Coachella

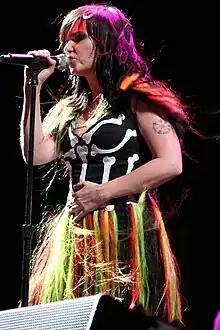
Björk, the festival's first female headliner, performing at Coachella on April 27, 2007

In 2007, Goldenvoice inaugurated the Stagecoach Festival, an annual country music festival that also takes place at the Empire Polo Club the weekend following Coachella. The new event helped avert complications with organizing Coachella; the polo club's owner Alex Haagen III had been planning to redevelop the land unless a new profitable event could be created to make a long-term lease with Goldenvoice financially feasible. Along with the new festival's addition, Coachella was permanently extended to three days in 2007. The headlining acts were Red Hot Chili Peppers, the reunited Rage Against the Machine, and Björk, all of whom headlined for the second time. The festival compiled a three-day aggregate attendance of over 186,000, a new best, and grossed $16.3 million.